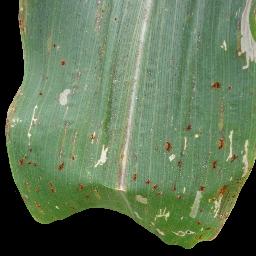
Label: Corn_(Maize)___Common_Rust